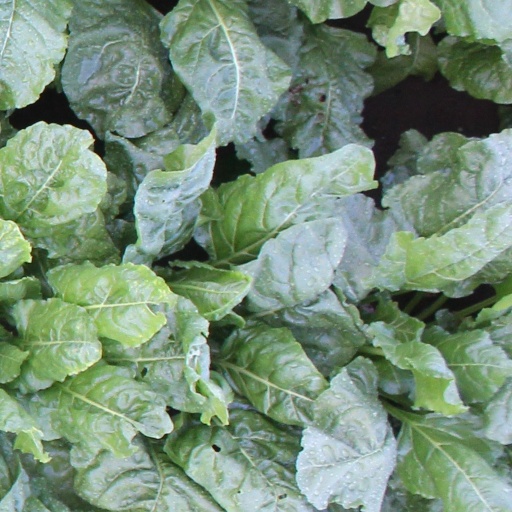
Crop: sugar beet